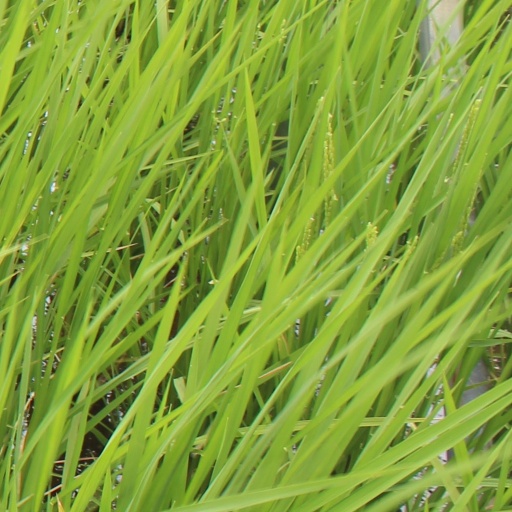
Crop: rice